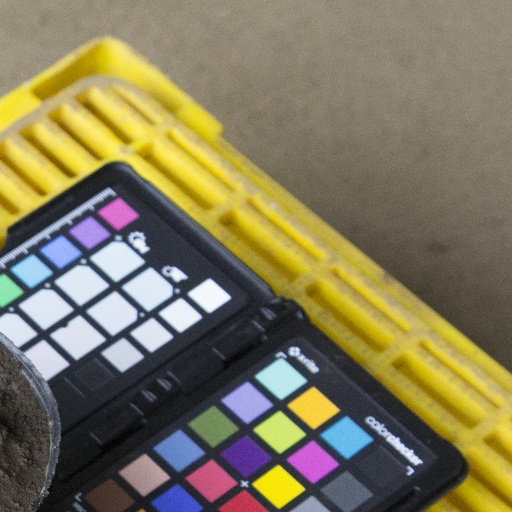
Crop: soybean